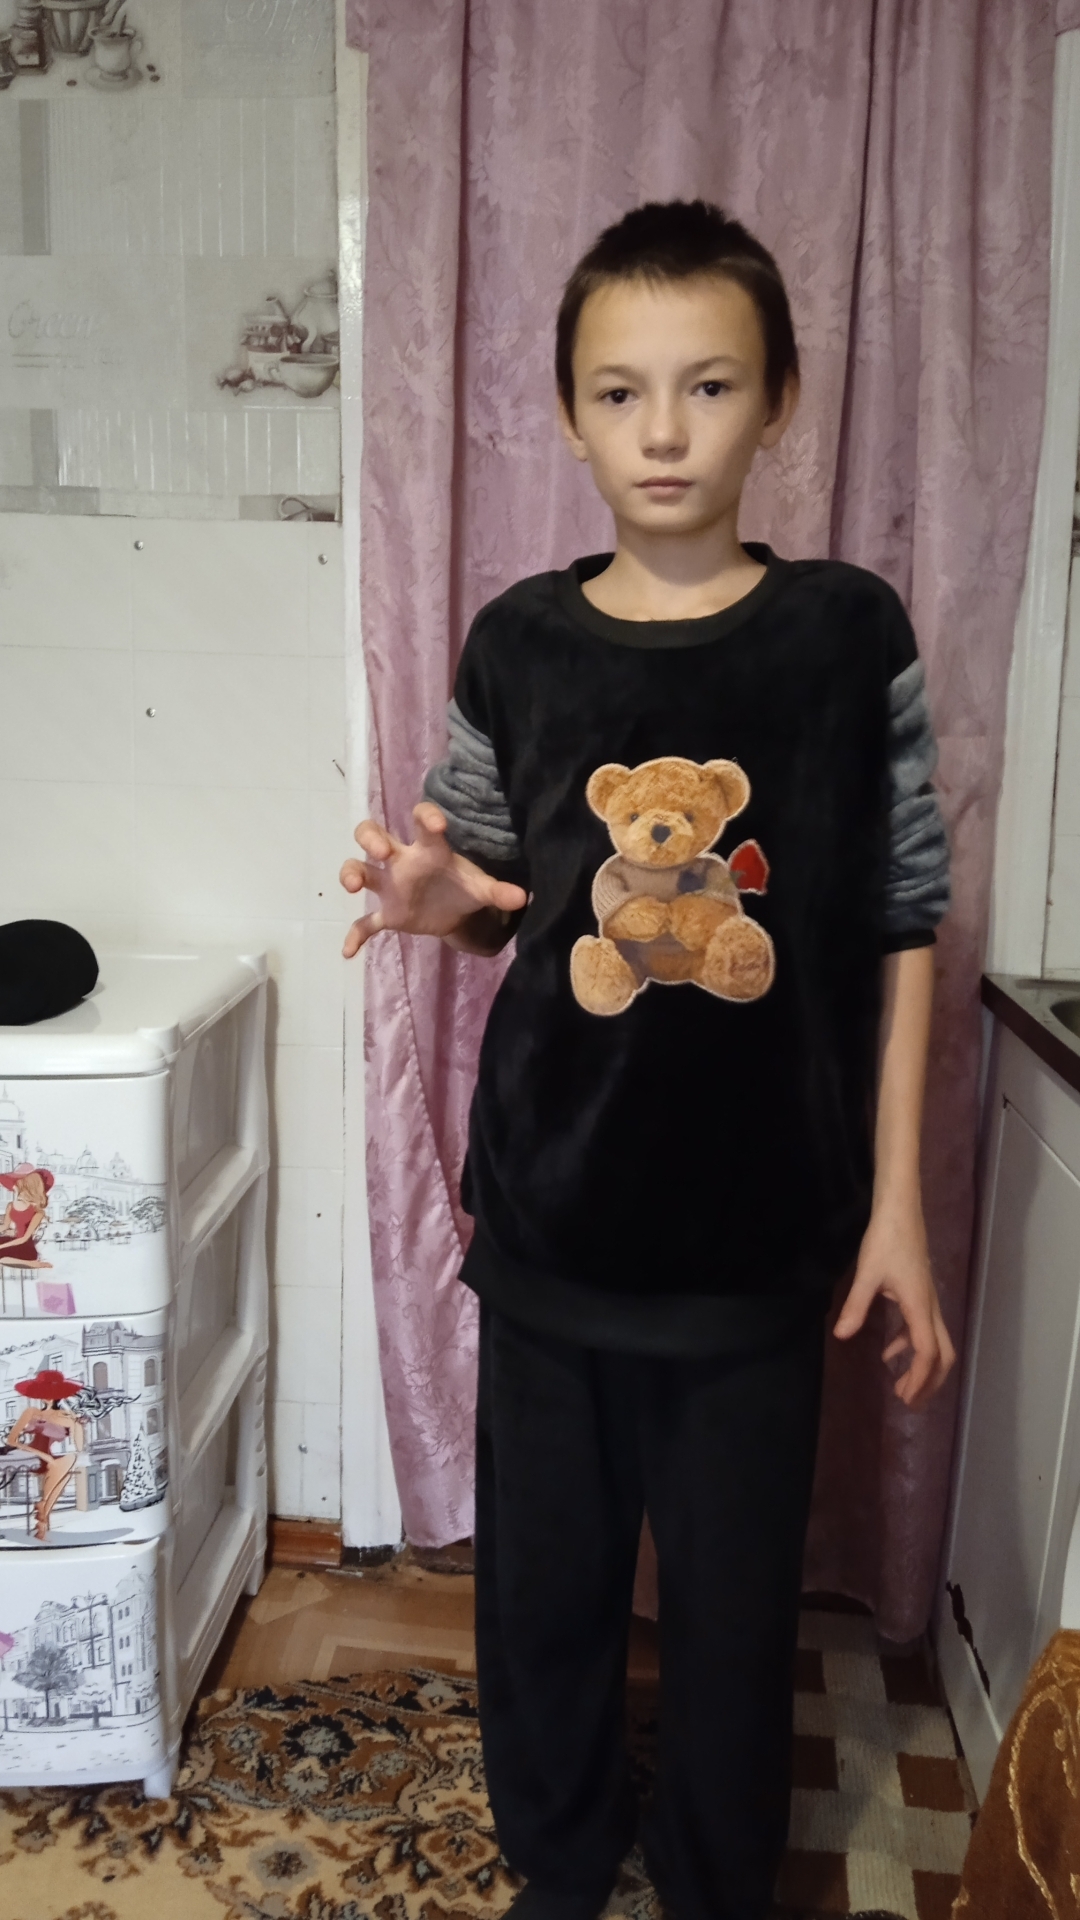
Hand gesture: grabbing